Bennett Place

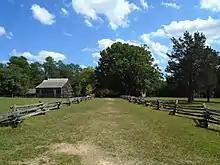
Original road connecting Durham Station and Hillsborough, NC. The Confederate General Johnston and Union General Sherman met on this road and asked the Bennett family if they could use their house to hold a meeting to discuss terms of surrender.

After Maj. Gen. William Tecumseh Sherman's March to the Sea, he turned north through the Carolinas for the Carolinas Campaign. Confederate President Jefferson Davis met his General Joseph E. Johnston in Greensboro, North Carolina, while Sherman had stopped in Raleigh.